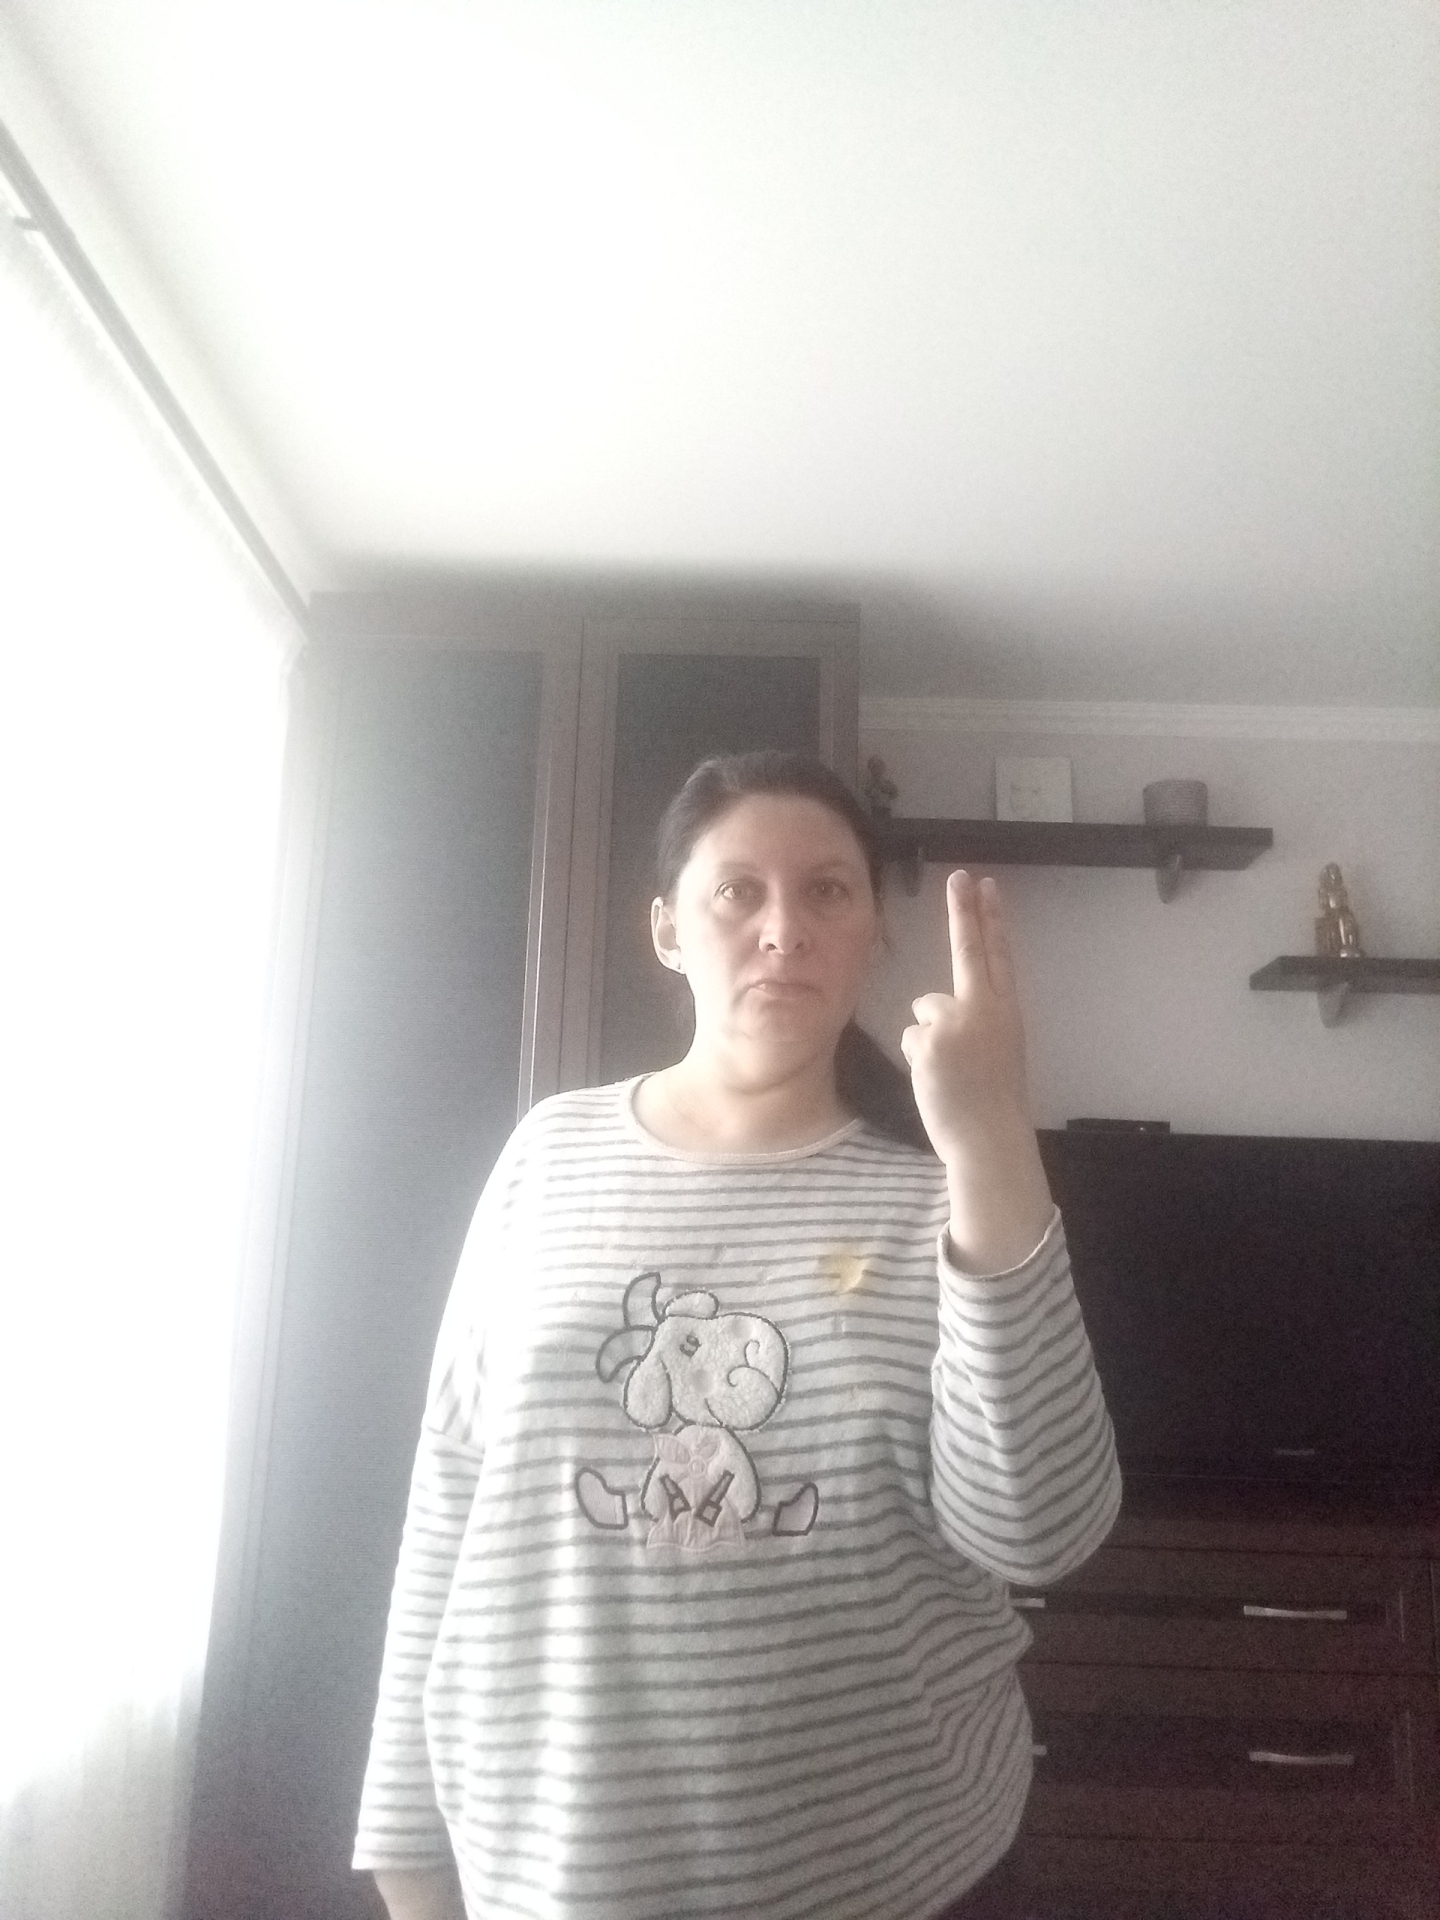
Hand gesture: two_up_inverted